Hereford

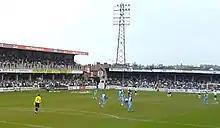
Hereford United's Edgar Street ground

During the English Civil War, the city changed hands several times. On 30 September 1642, Parliamentarians led by Sir Robert Harley and Henry Grey, 1st Earl of Stamford occupied the city without opposition. In December they withdrew to Gloucester because of the presence in the area of a Royalist army under Lord Herbert. The city was again occupied briefly from 23 April to 18 May 1643 by Parliamentarians commanded by Sir William Waller, but it was in 1645 that the city saw most action. On 31 July 1645, a Scottish army of 14,000 under Alexander Leslie, 1st Earl of Leven besieged the city but met stiff resistance from its garrison and inhabitants. They withdrew on 1 September when they received news that a force led by King Charles was approaching. The city was finally taken for Parliament on 18 December 1645 by Colonel Birch and Colonel Morgan. King Charles showed his gratitude to the city of Hereford on 16 September 1645 by augmenting the city's coat of arms with the three lions of Richard I of England, ten Scottish Saltires signifying the ten defeated Scottish regiments, a very rare lion crest on top of the coat of arms signifying "defender of the faith" and the even rarer gold-barred peer's helm, found only on the arms of one other municipal authority: those of the City of London.